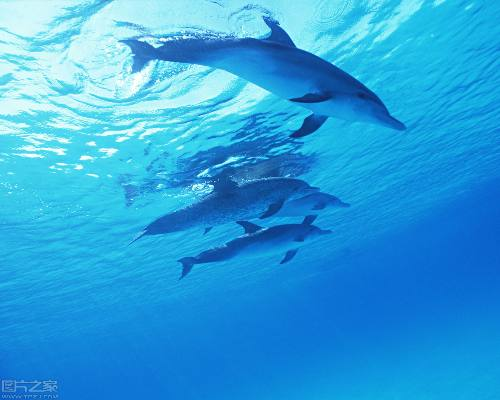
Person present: No